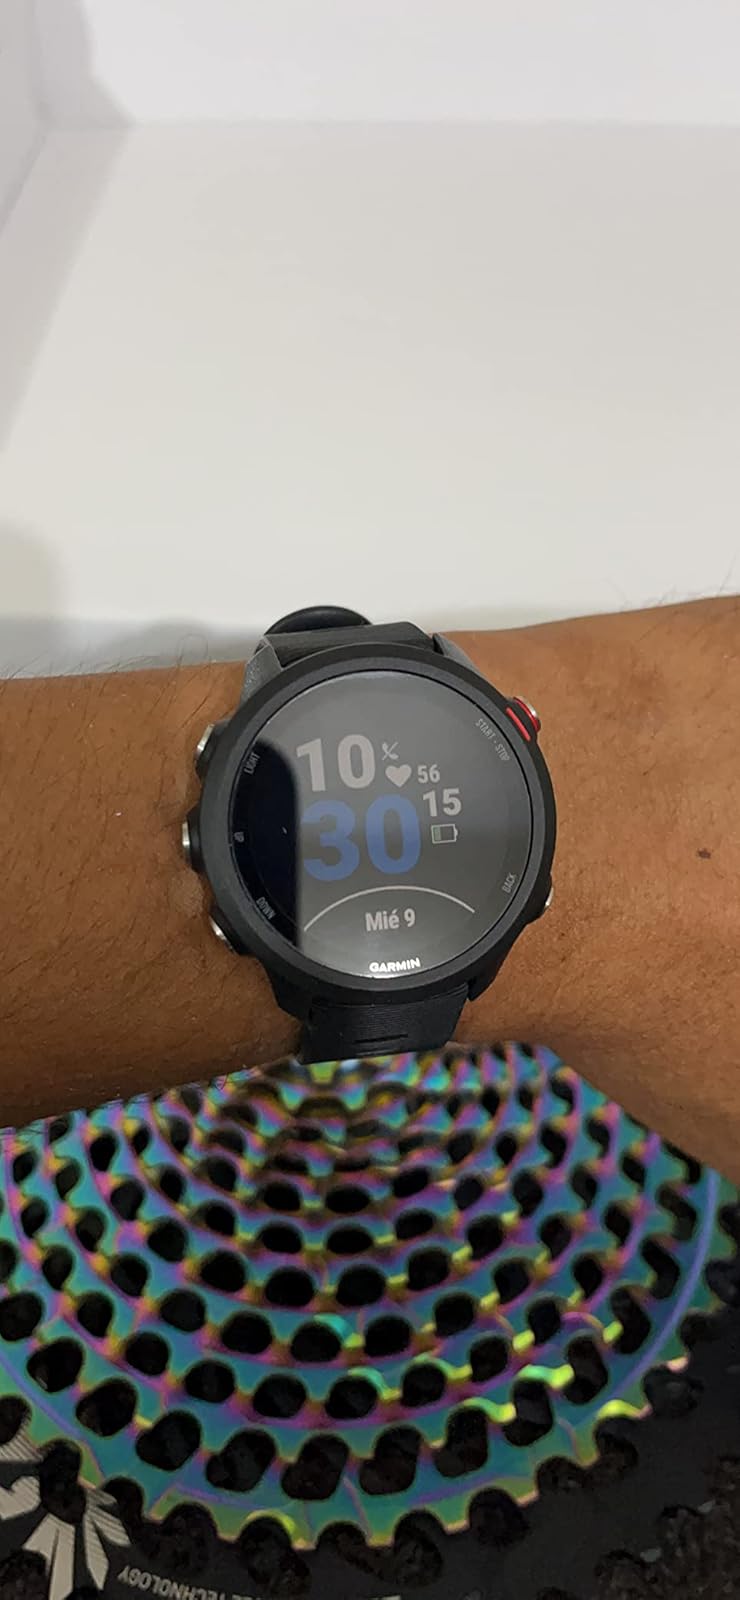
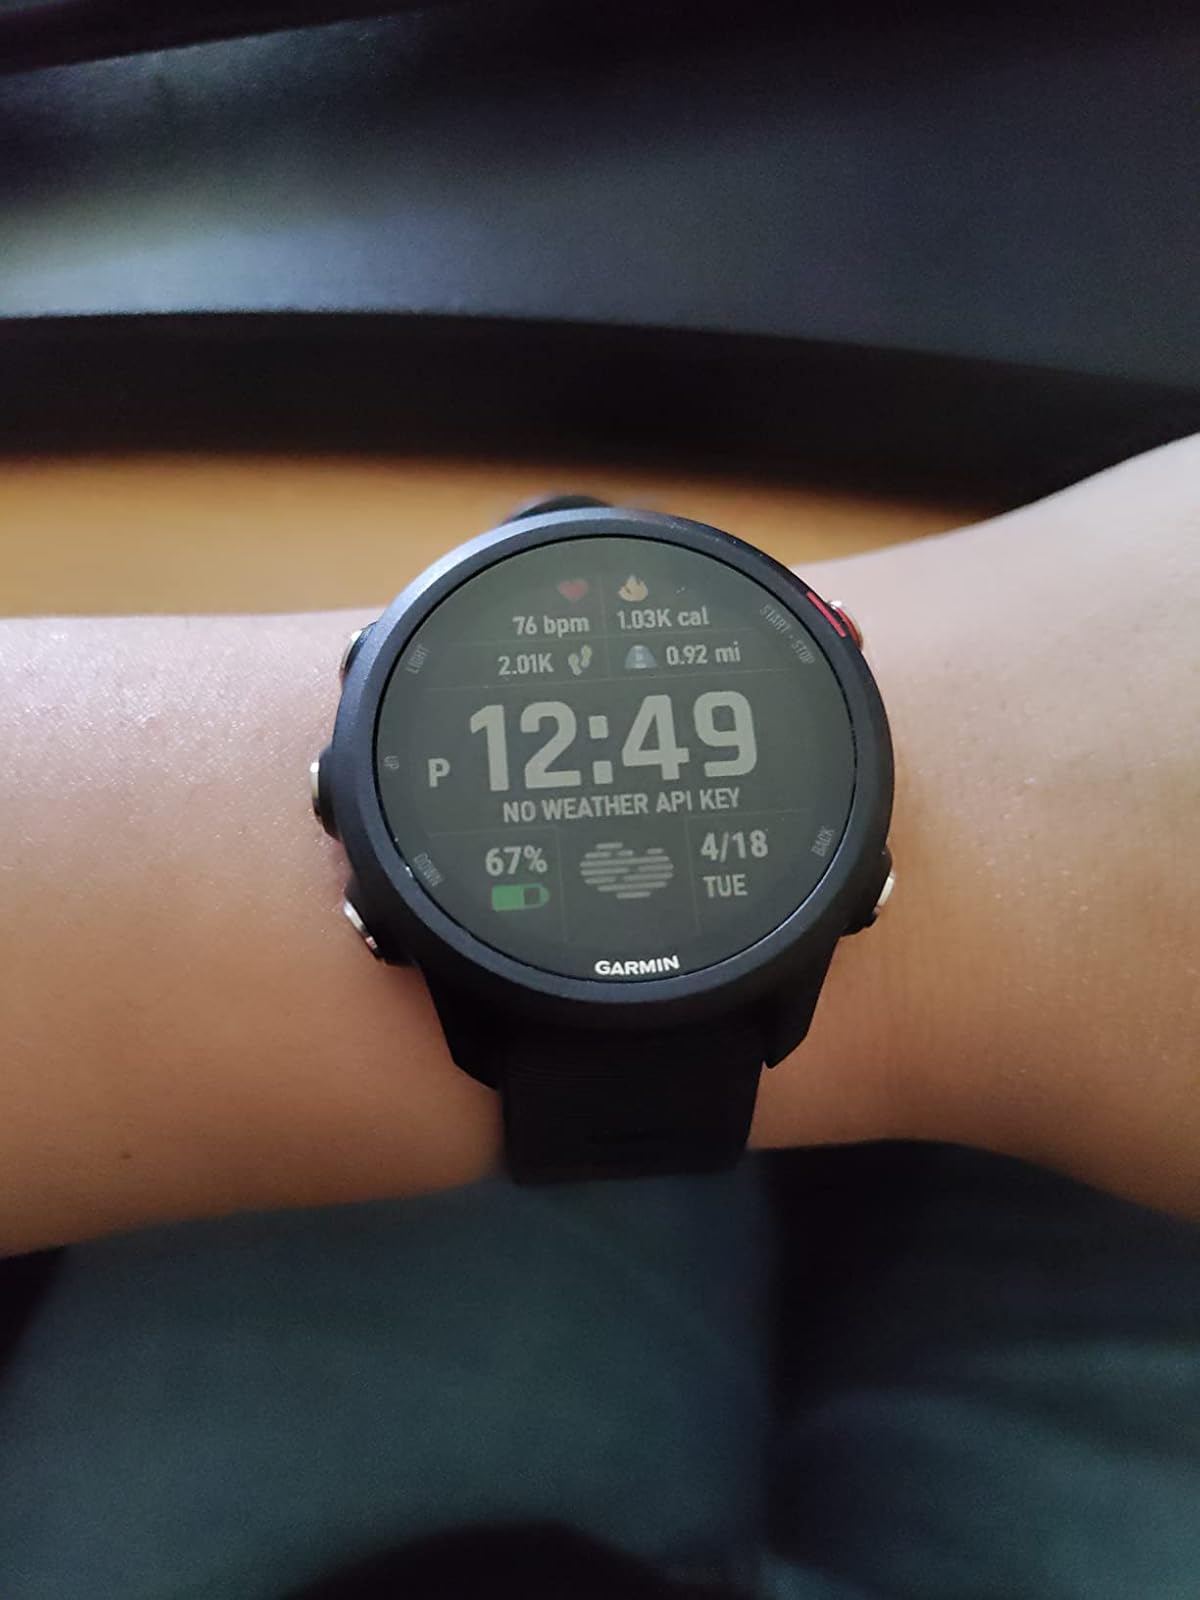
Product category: smartwatch
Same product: yes